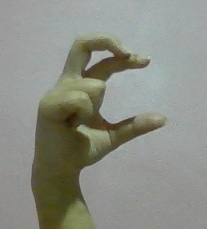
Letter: thal